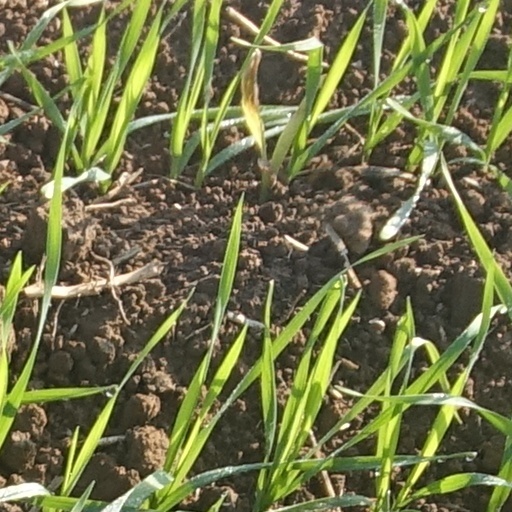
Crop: wheat